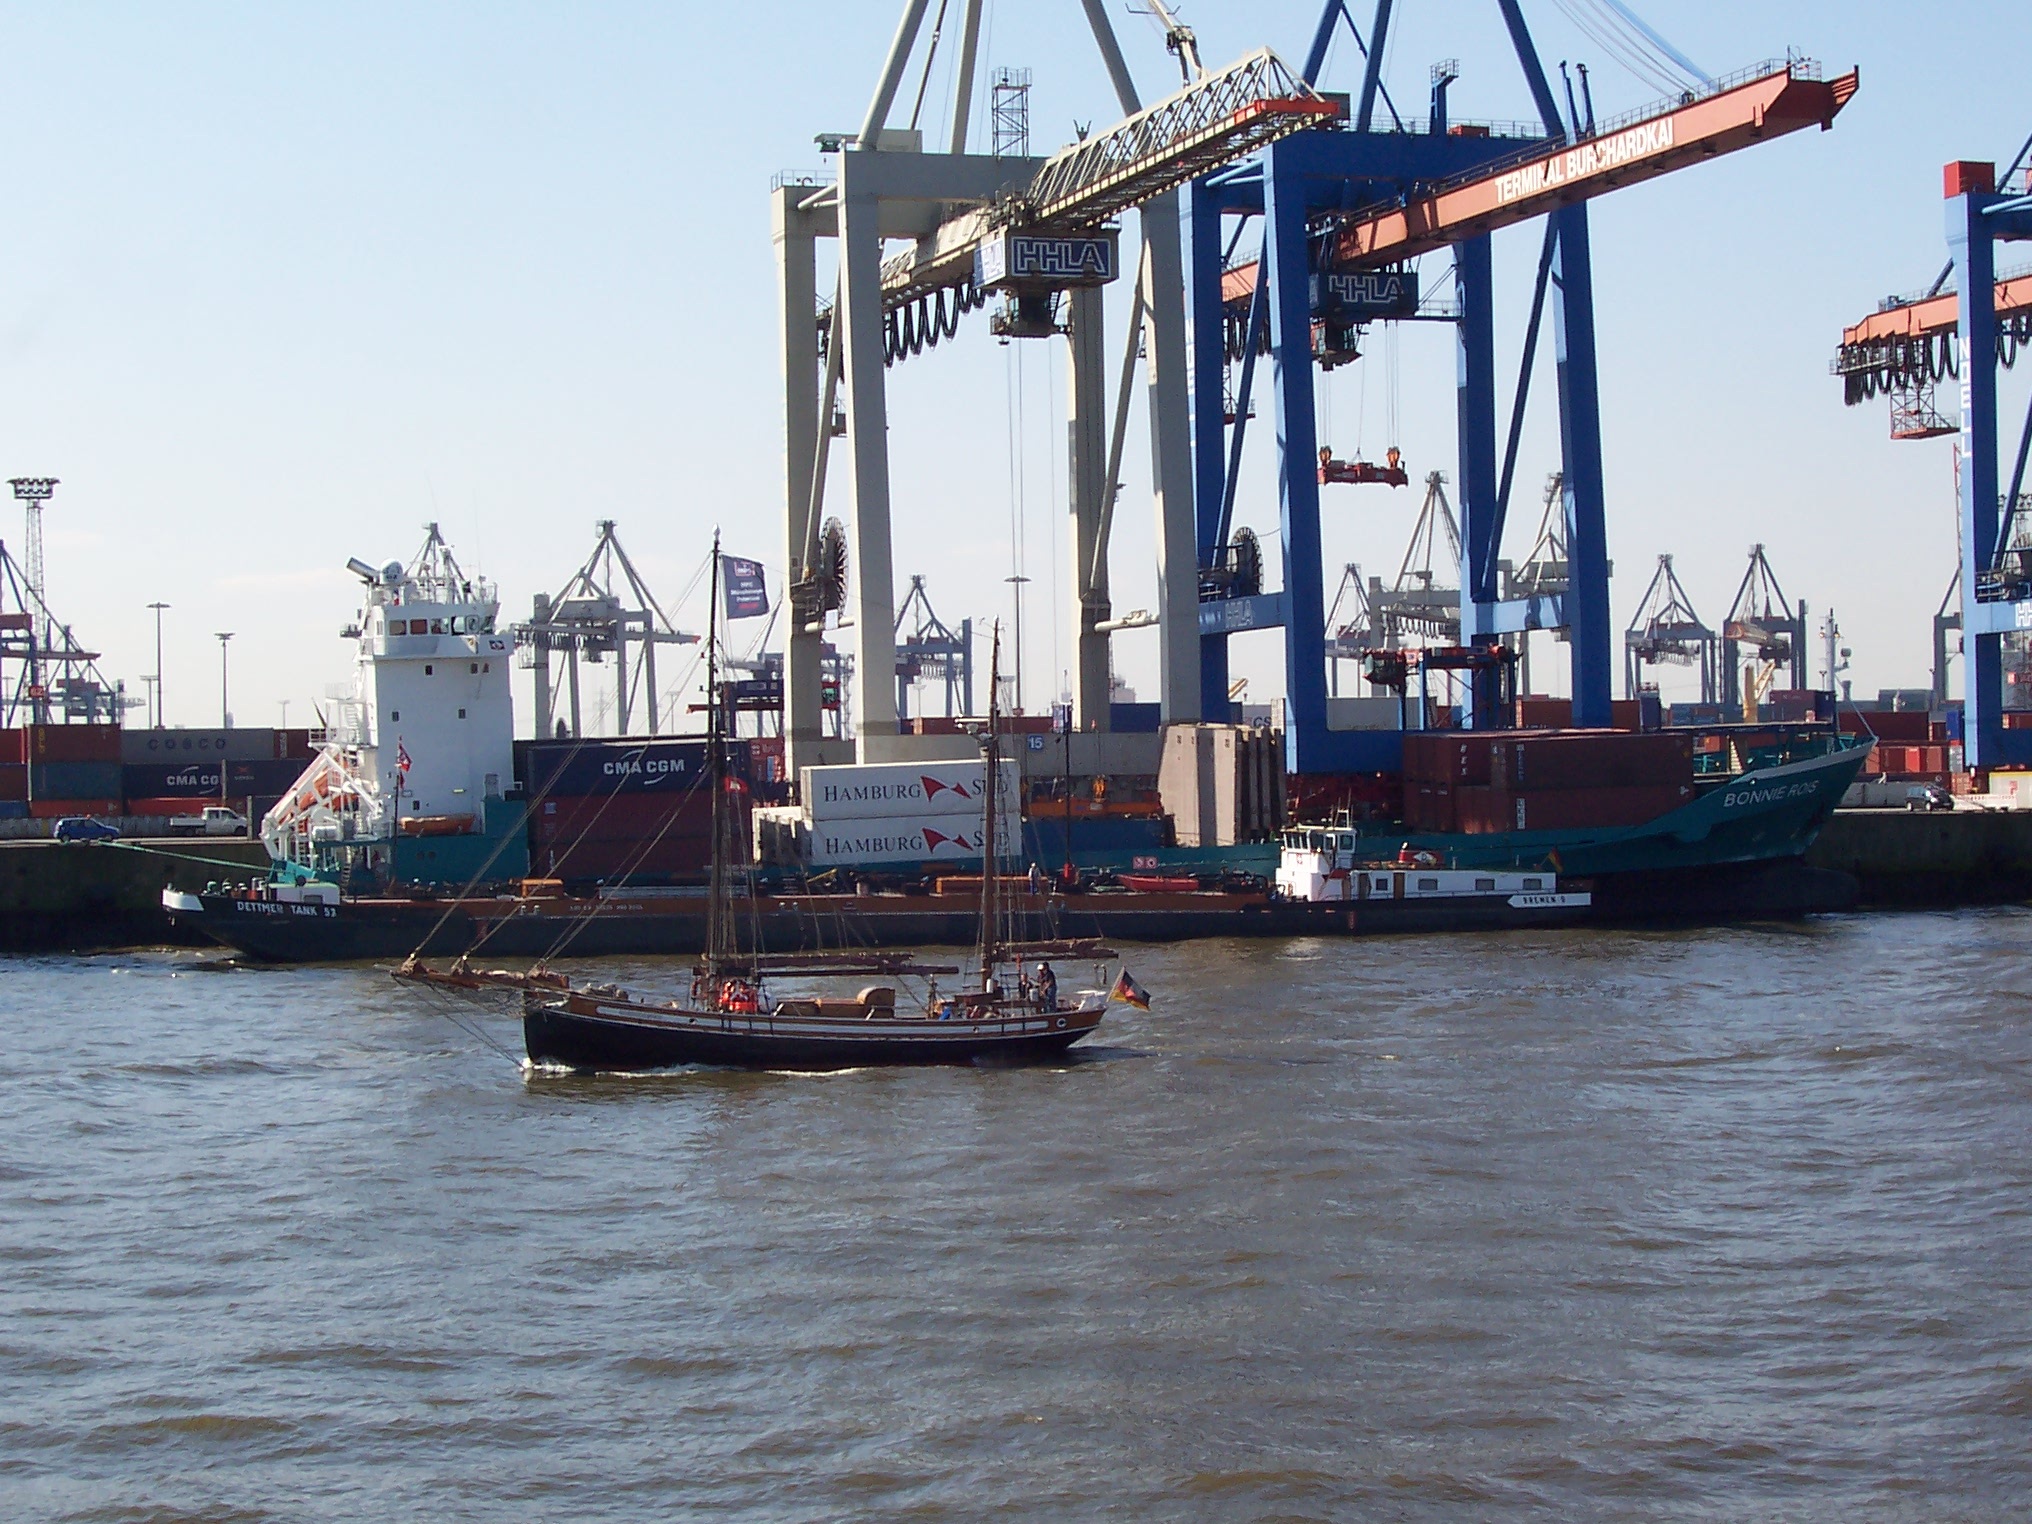
sea, boat, ship, vehicle, mast, harbor, port, waterway, infrastructure, channel, tugboat, watercraft, hamburg port, container ship, fishing vessel, dredging, port facility, freight transport, port handling, container gantry crane, crane vessel floating